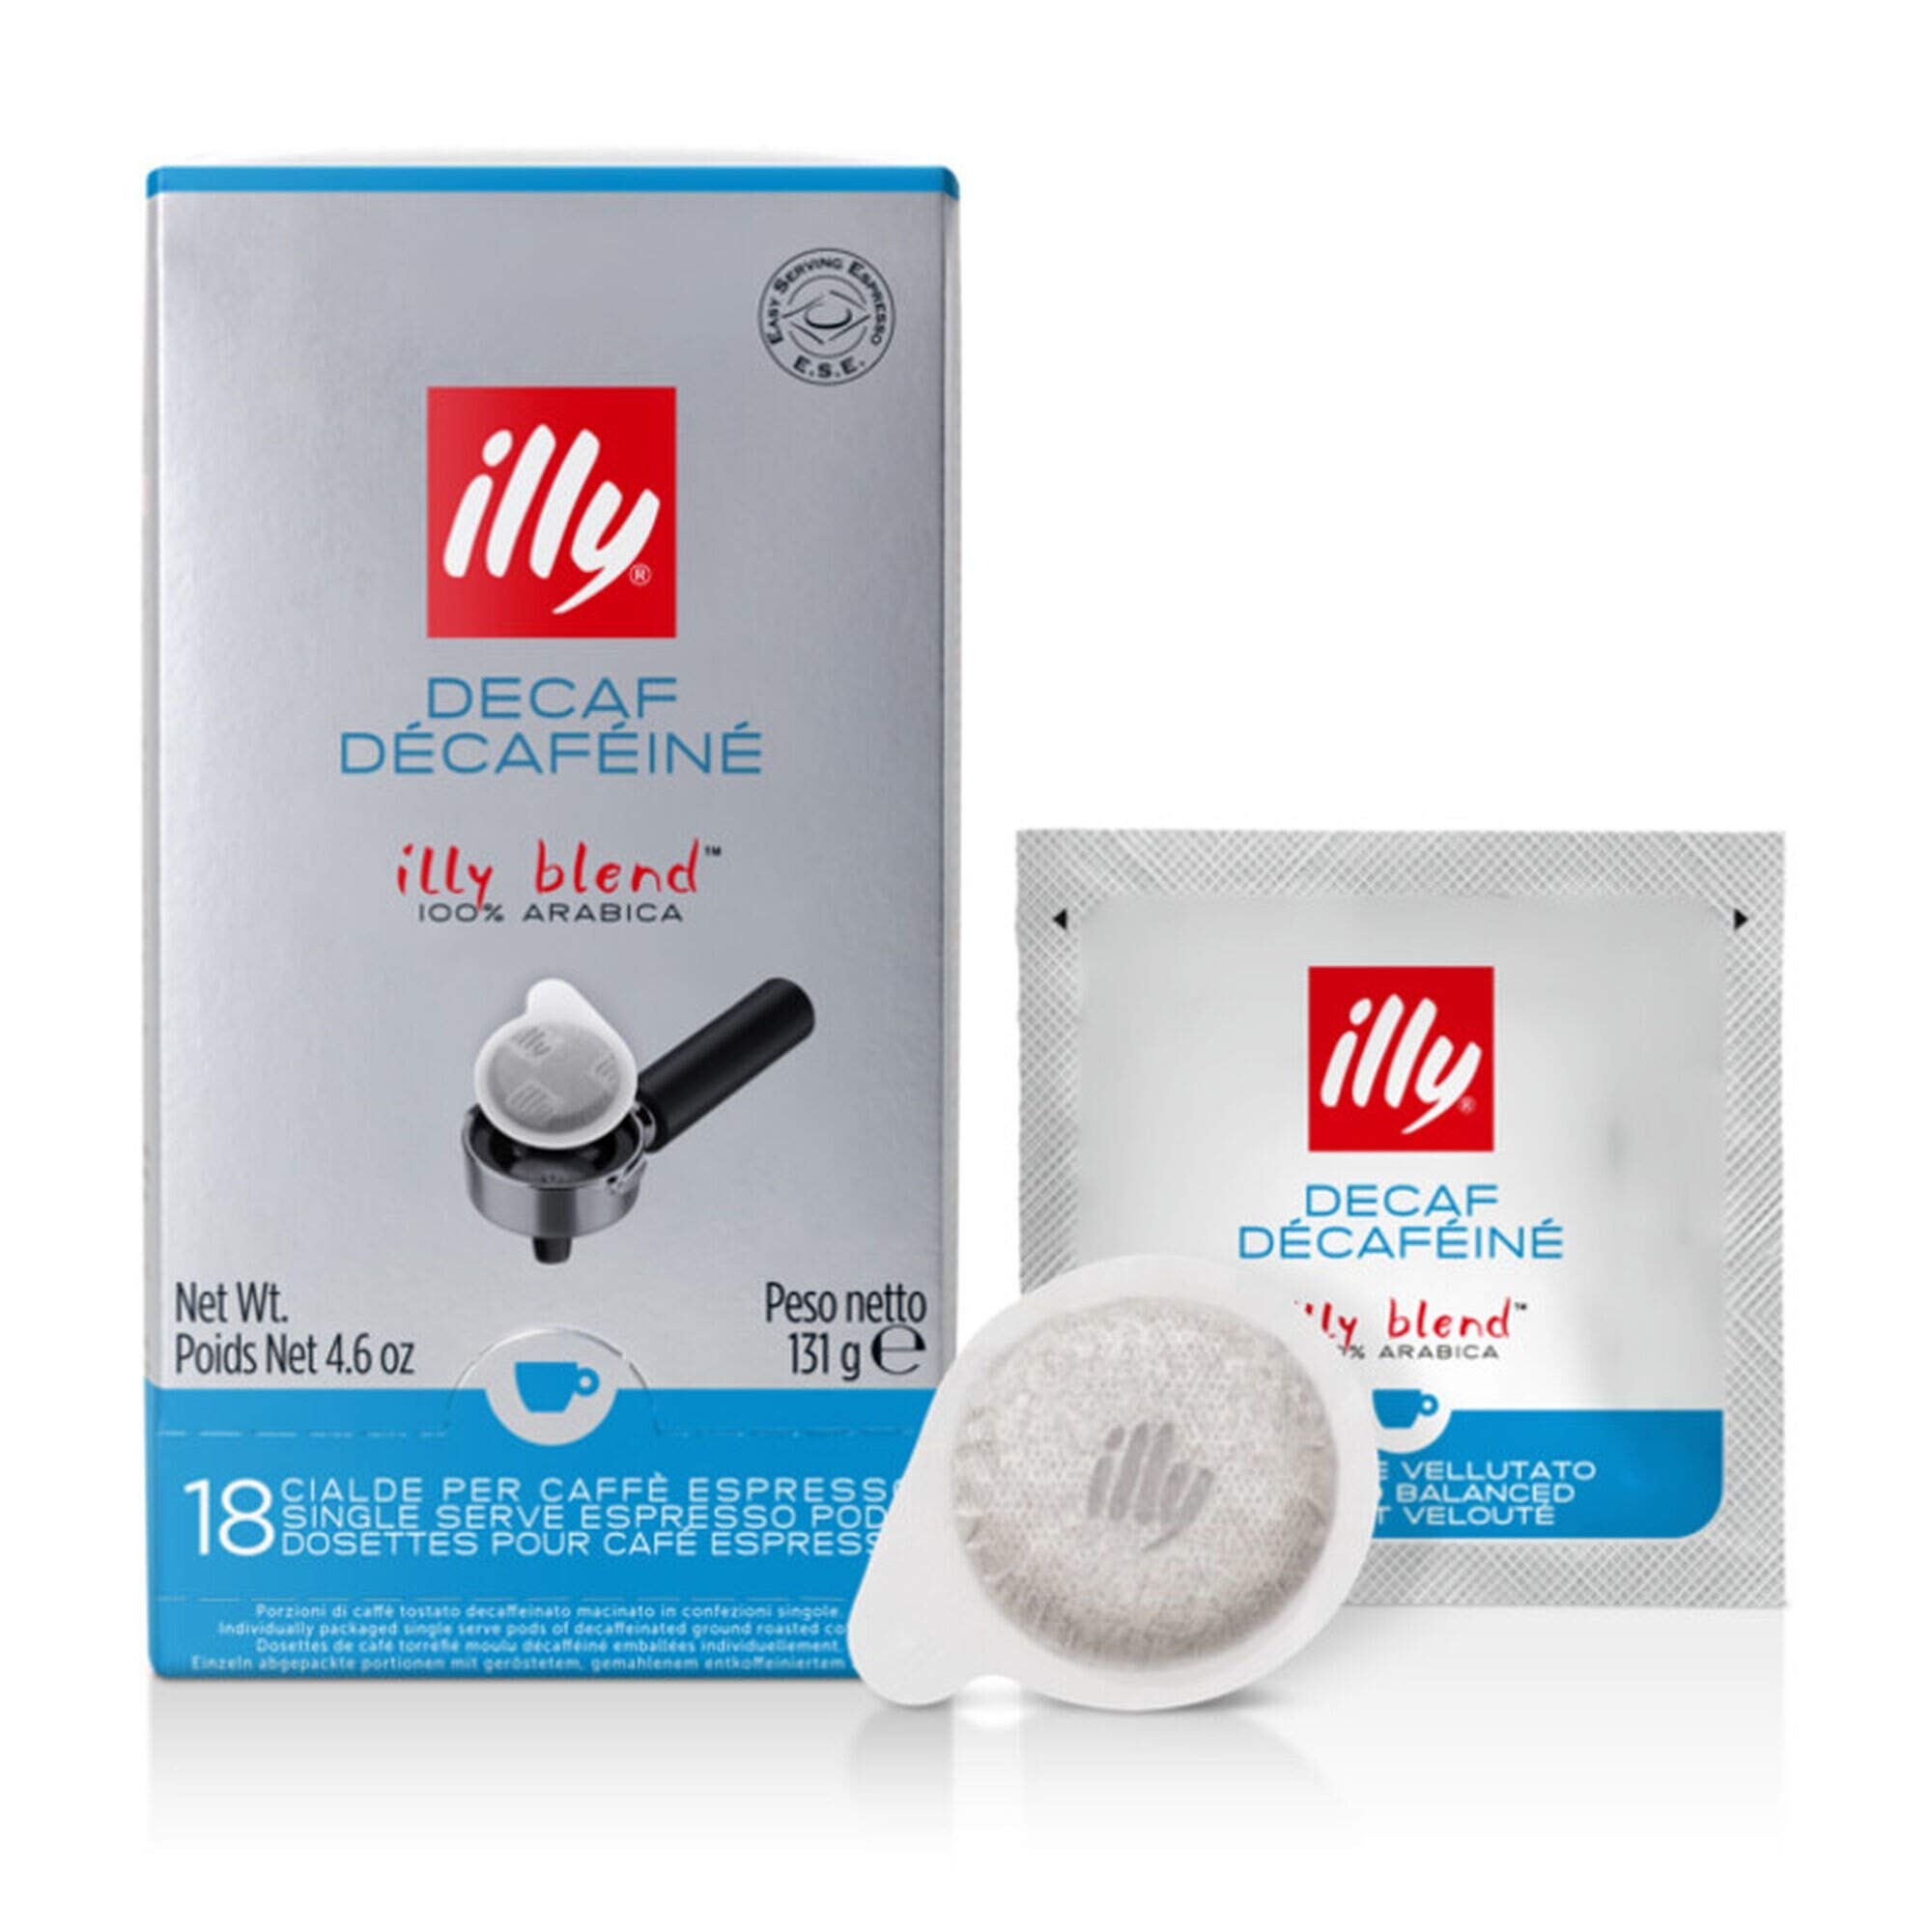
Item Name: ILLY 18 Decaf Espresso ESE Pods 7759 4.4 oz by Illy
Value: 18.0
Unit: Count

Price: 18.62